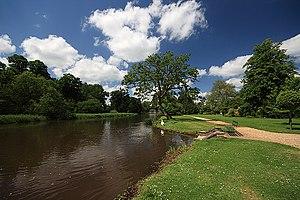
Pemberley est une propriété fictive citée dans le roman Orgueil et Préjugés, l'œuvre la plus célèbre de la femme de lettres britannique Jane Austen, paru en 1813. C'est le domaine et la résidence ancestrale de Mr Darcy, le principal personnage masculin du récit. Ce domaine imaginaire, situé dans le Derbyshire, à cinq miles de la petite ville tout aussi fictive de Lambton, est considéré par ceux qui ont la chance de le fréquenter comme un endroit « délicieux » et un modèle inimitable. Il est décrit de façon beaucoup plus précise et détaillée que tous les autres domaines présentés dans ses six romans.